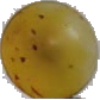
Label: white_grape